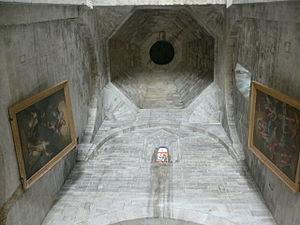
La Garde-Adhémar - église Saint-Michel